History of Nigeria

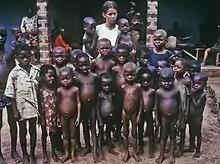
Children with hunger oedema during the Biafra war

Ten years after the "Scramble for Africa" - in the 1890s - it became increasingly clear that colonial rule in Africa was not a profitable endeavour and that the exploration and development of the continent, which had originally been initiated by the private sector, could only be continued through state-military measures and/or taxpayers' money. The above-mentioned marginal utility theory had given way to the theory of "shrinking markets", a term coined by the economic theorist Werner Sombart. According to this theory, colonies were supposedly a necessary measure for industrialised countries to maintain sales and food supplies. The theory was adopted by both "left-wing" theorists such as Bukharin and Luxemburg ("exploitation" of the colonies) and "right-wing" thinkers such as Rosenberg and Hitler ("Lebensraum"). The RNC's concession was revoked in 1899, and on 1 January 1900 it ceded its territories to the British government for the sum of £865,000. The ceded territory was merged with the small Niger Coast Protectorate, which had been under British control since 1884, to form the Southern Nigeria Protectorate, and the remaining RNC territory of around 1.3 million square kilometres became the Northern Nigeria Protectorate. 1,000 British soldiers were stationed in the Protectorate of Southern Nigeria, 2,500 in the Protectorate of Northern Nigeria and 700 in Lagos. The RNC was taken over by Lever Brothers in 1920 and became part of the Unilever Group in 1929. In 1939, the latter still controlled 80 per cent of Nigerian exports, mainly cocoa, palm oil and rubber.